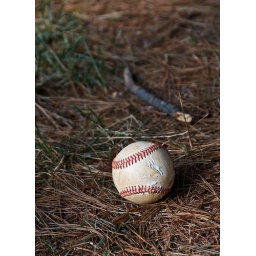
Practice baseball left behind at a ball field in the early morning light